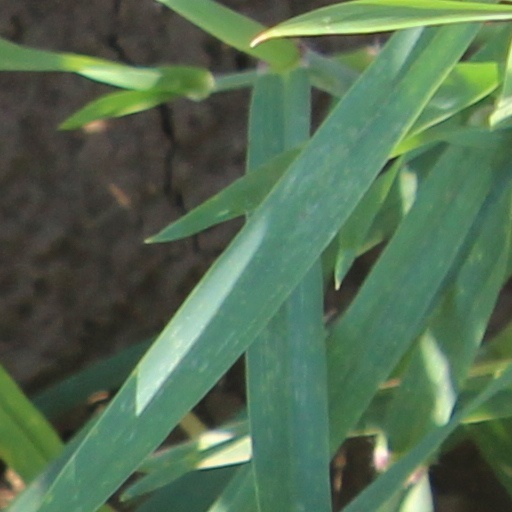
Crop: wheat